Rio Alto Mining

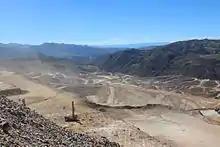
Rio Alto's La Arena Mine located near Huamachucho, La Libertad, Peru, taken from the top of the mine's Calaorco Pit, July 2013.

Rio Alto Mining was a Vancouver-based international gold producer engaged in the exploration, development, and production of mineral resource properties throughout Latin America, with its principal asset, the La Arena mine, in La Libertad Region, Peru. The company and its assets were acquired by Tahoe Resources, Inc. in 2015, and the company no longer exists.